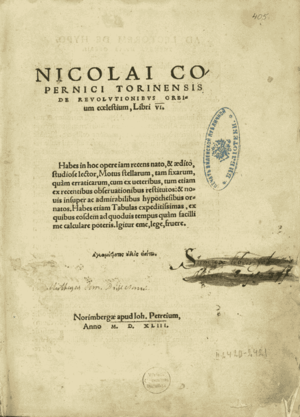
Johann Petreius est un imprimeur allemand qui a exercé à Nuremberg. Spécialisé dans l'impression d'ouvrages mathématiques et astronomiques, il reste dans les mémoires comme l'éditeur du De Revolutionibus Orbium Coelestium de Nicolas Copernic et de son plaidoyer au pape Paul III en faveur de la liberté d'expression, à l'initiative de Georg Joachim Rheticus et Tiedemann Giese.